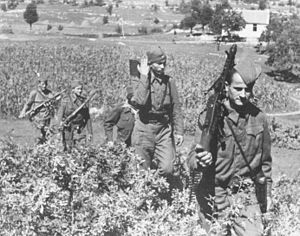
Jugoslaviske partisaner
Jugoslaviske partisaner i Montenegro, 1944.
De jugoslaviske partisaner eller den Nationale befrielseshær, officielt Jugoslaviens nationale befrielseshær og partisanenheder, var Europas mest effektive anti-nazistiske modstandsbevægelse under anden verdenskrig, ofte sammenlignet med den polske modstandsbevægelse, omend sidstnævnte hovedsageligt var en ikke-kommunistisk, autonom bevægelse.